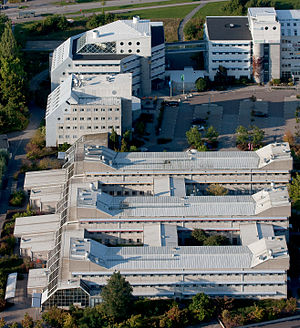
Ideon Science Park
Ideon Science Park set fra luften
Ideon Science Park, etableret i 1983, er den første svenske forskerpark beliggende i Lund.